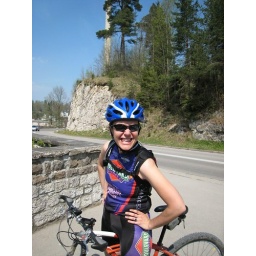
Out on our mountain bike ride near Neuschwanstein and the surrounding region.